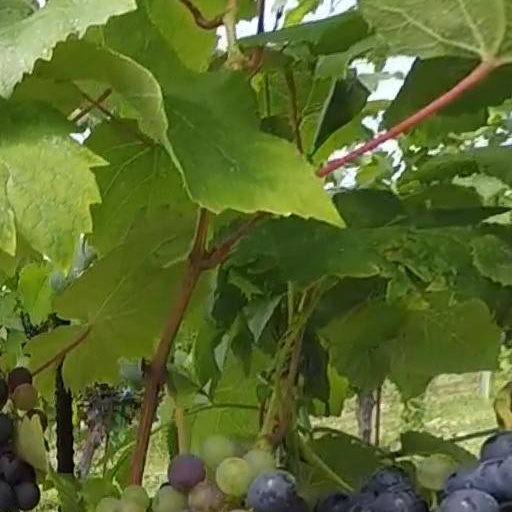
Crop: grape